Deepwater Horizon (film)

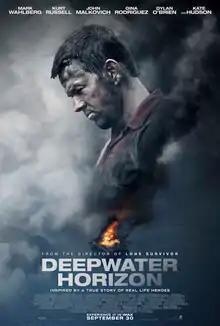
Theatrical release poster

Deepwater Horizon is a 2016 American biographical disaster film based on the "Deepwater Horizon" explosion and oil spill in the Gulf of Mexico. Peter Berg directed it from a screenplay by Matthew Michael Carnahan and Matthew Sand. It stars Mark Wahlberg, Kurt Russell, John Malkovich, Gina Rodriguez, Dylan O'Brien, and Kate Hudson. It is adapted from "Deepwater Horizon's Final Hours", a December 25, 2010 article in "The New York Times" written by David Barstow, David Rohde, and Stephanie Saul.